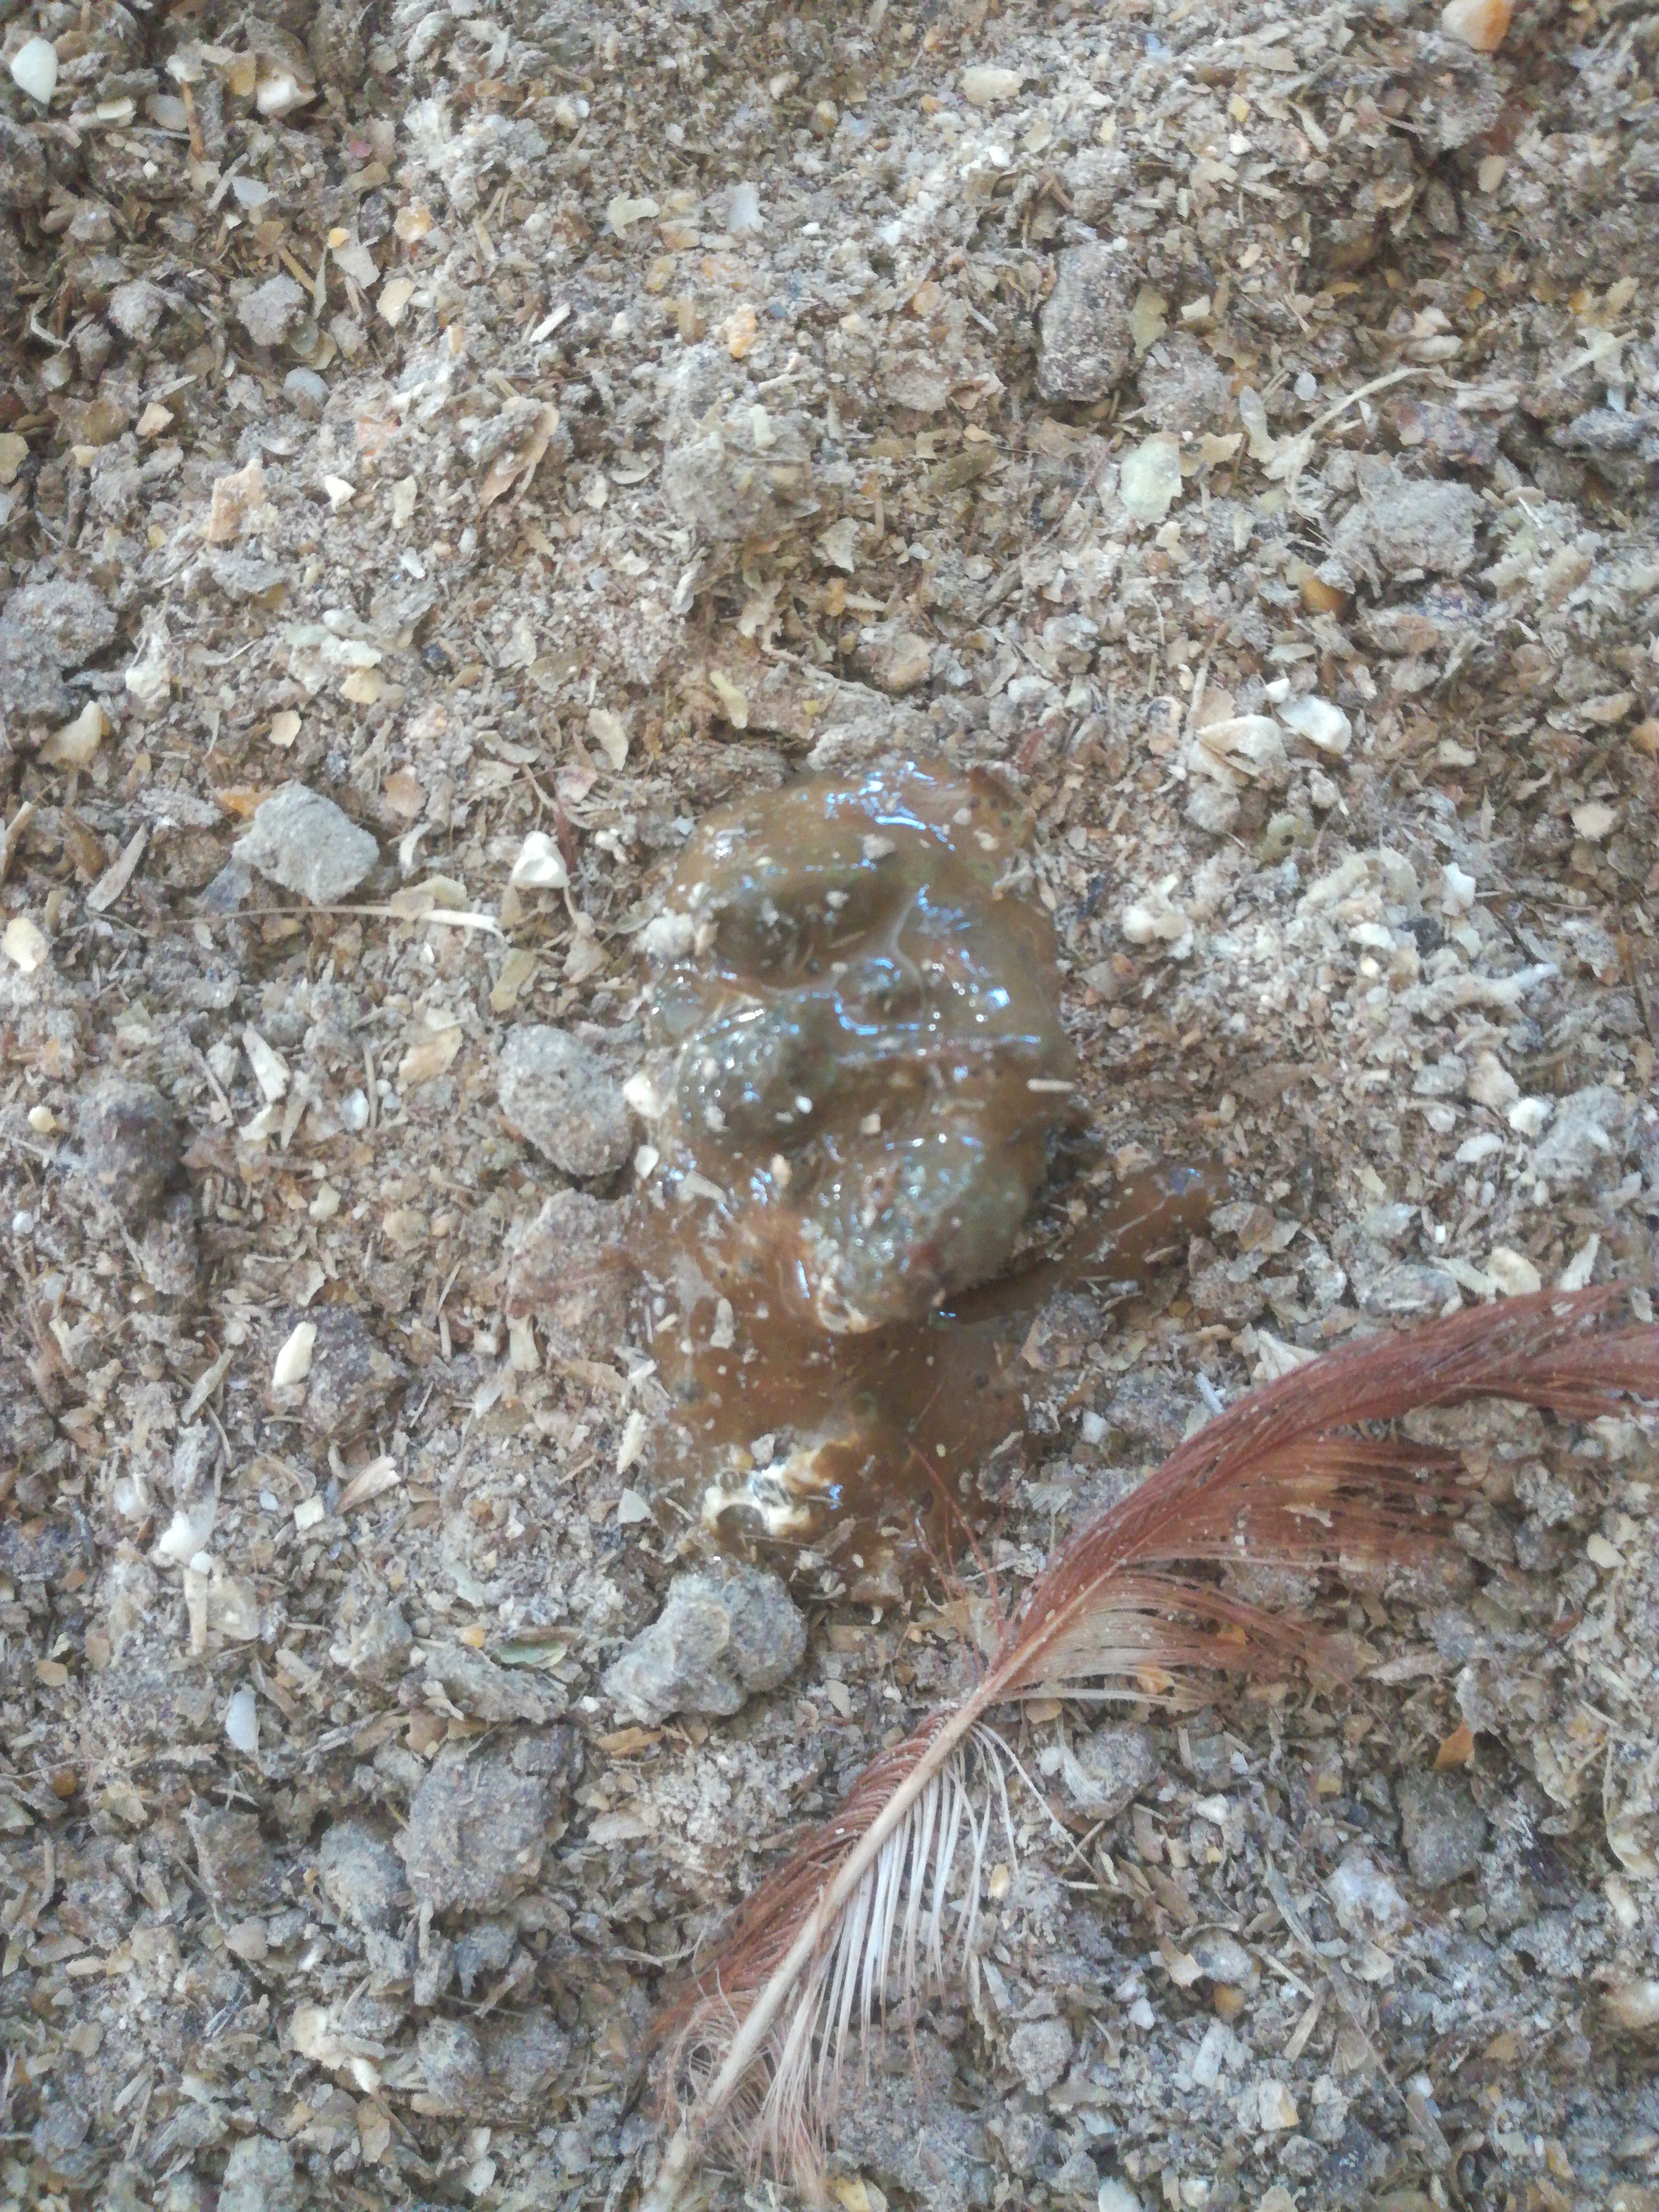
PCR-confirmed diagnosis: Healthy